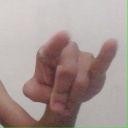
अक्षर: च